Sunnybank, Queensland

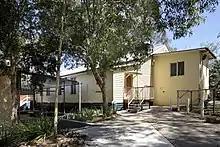
Sunnybank Hall, 2011

Sunnybank State High School is a government secondary (7–12) school for boys and girls at Boorman Street. It includes the Sunnybank Special Education Unit. In 2017, the school had an enrolment of 664 students with 67 teachers (63 full-time equivalent) and 42 non-teaching staff (32 full-time equivalent).